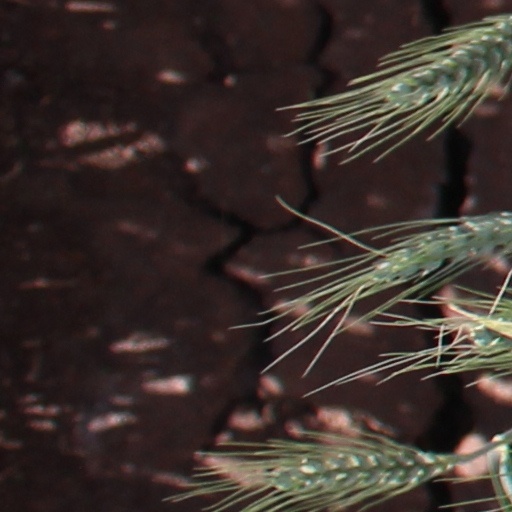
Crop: wheat